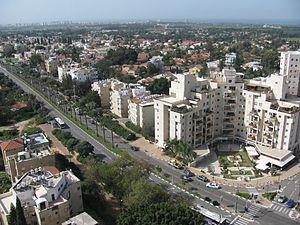
Ramat Ha-Sharon est une ville de la banlieue nord de Tel Aviv, située entre Tel Aviv et Herzliya. Elle a été fondée en 1923 par des immigrants venus de Pologne au début du XXᵉ siècle. Pour garder son caractère non-urbain, Ramat Ha-Sharon a refusé pendant plusieurs années de passer du statut de conseil local à celui de ville.